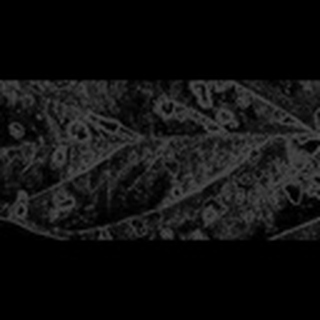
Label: cotton_target_spot